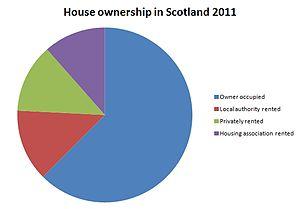
Le logement en Écosse comprend toutes les formes d'habitations construites dans ce qui est aujourd'hui l'Écosse, depuis la première période d'occupation humaine jusqu'à nos jours. La plus ancienne maison d'Écosse date du Mésolithique. Au Néolithique, l'agriculture sédentaire a conduit à la construction des premières maisons en pierre. Il existe également des preuves de cette période de grandes halles en bois. À l'âge du bronze, il y avait des crannogs ronds cellulaires et des forts qui entouraient de grandes colonies. À l'âge du fer, les maisons cellulaires commencent à être remplacées sur les îles du Nord par de simples rotondes atlantiques, de grands bâtiments circulaires avec une construction en pierre de taille. Les plus grandes constructions qui datent de cette époque sont les brochs et les duns circulaires et les timoneries.